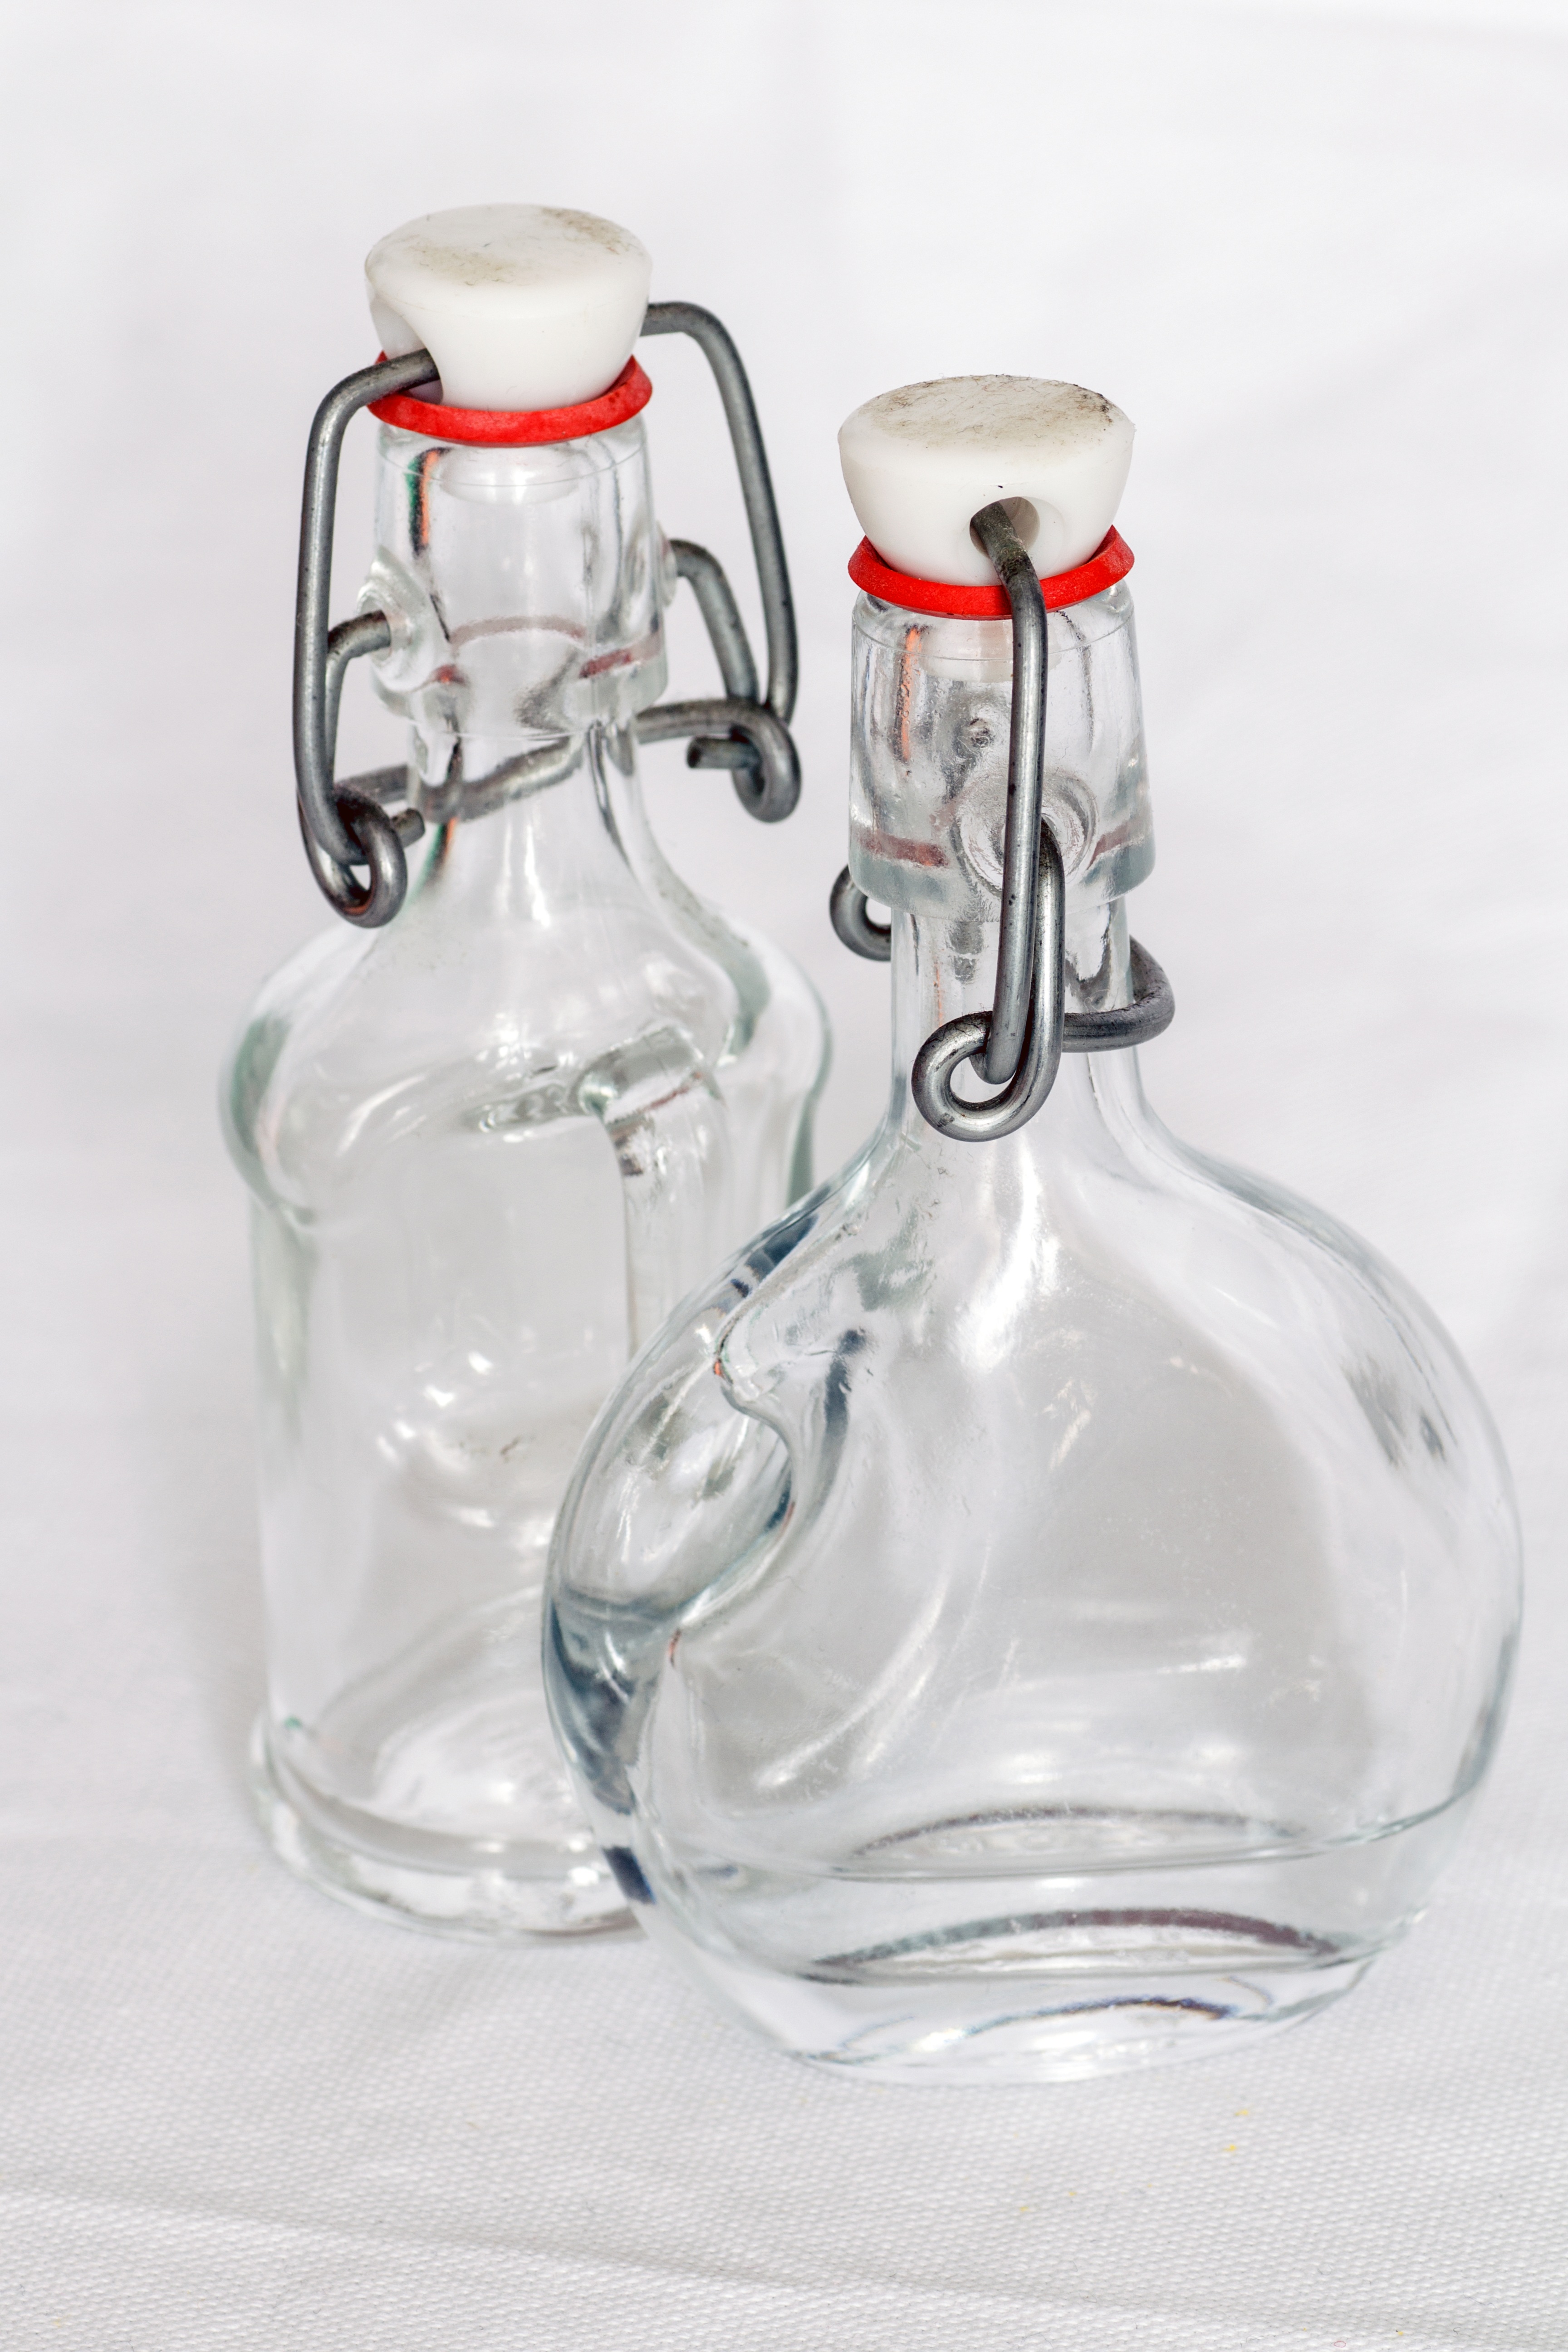
glass, decoration, nostalgia, bottle, still life, tableware, wine bottle, glass bottle, bottles, plastic bottle, drinkware